Wild Honey (album)

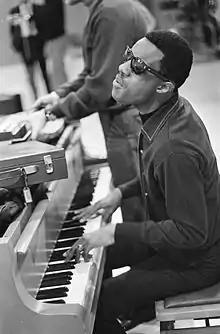
"Wild Honey" was heavily influenced by acts such as Stevie Wonder

The album differs in many ways from previous Beach Boys records. Unlike the band's previous R&B outings—which typically consisted of Chuck Berry-derived riffs—most of "Wild Honey" drew on the emotive soul music associated with the Motown and Stax Records labels. Edwin Faust from "Stylus Magazine" wrote that its music focuses "simply on catchy hooks, snappy melodies and a straight-up boogie-woogie feel". Lenny Kaye, writing for "Wondering Sound", felt that its "R&B leanings" may be attributed to Mike Love and Carl Wilson's vocal roles on the album. Carl said that his R&B side had "always wanted to come out. I have this massive collection of R&B records. When we were doing "Pet Sounds", I'd go home and put on my Stax and Aretha stuff. It's always been a big part of my life."